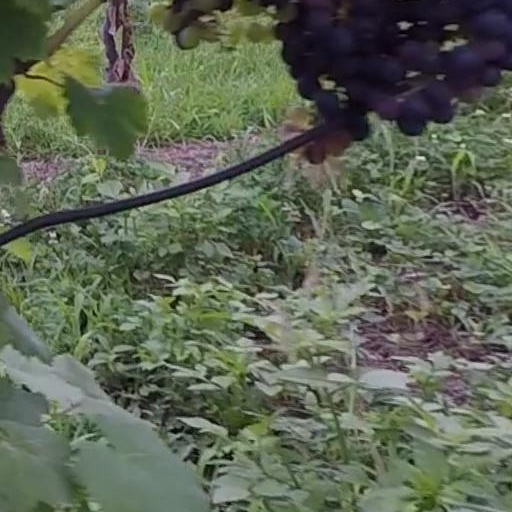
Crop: grape